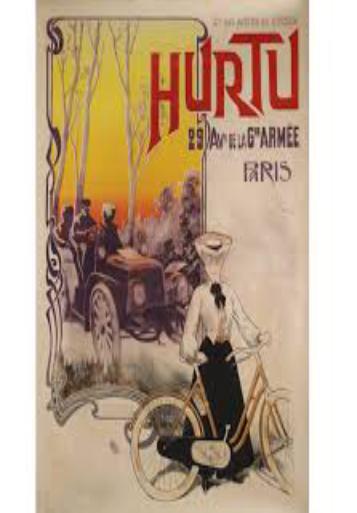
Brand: Hurtu
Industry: Others